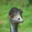
Label: bird